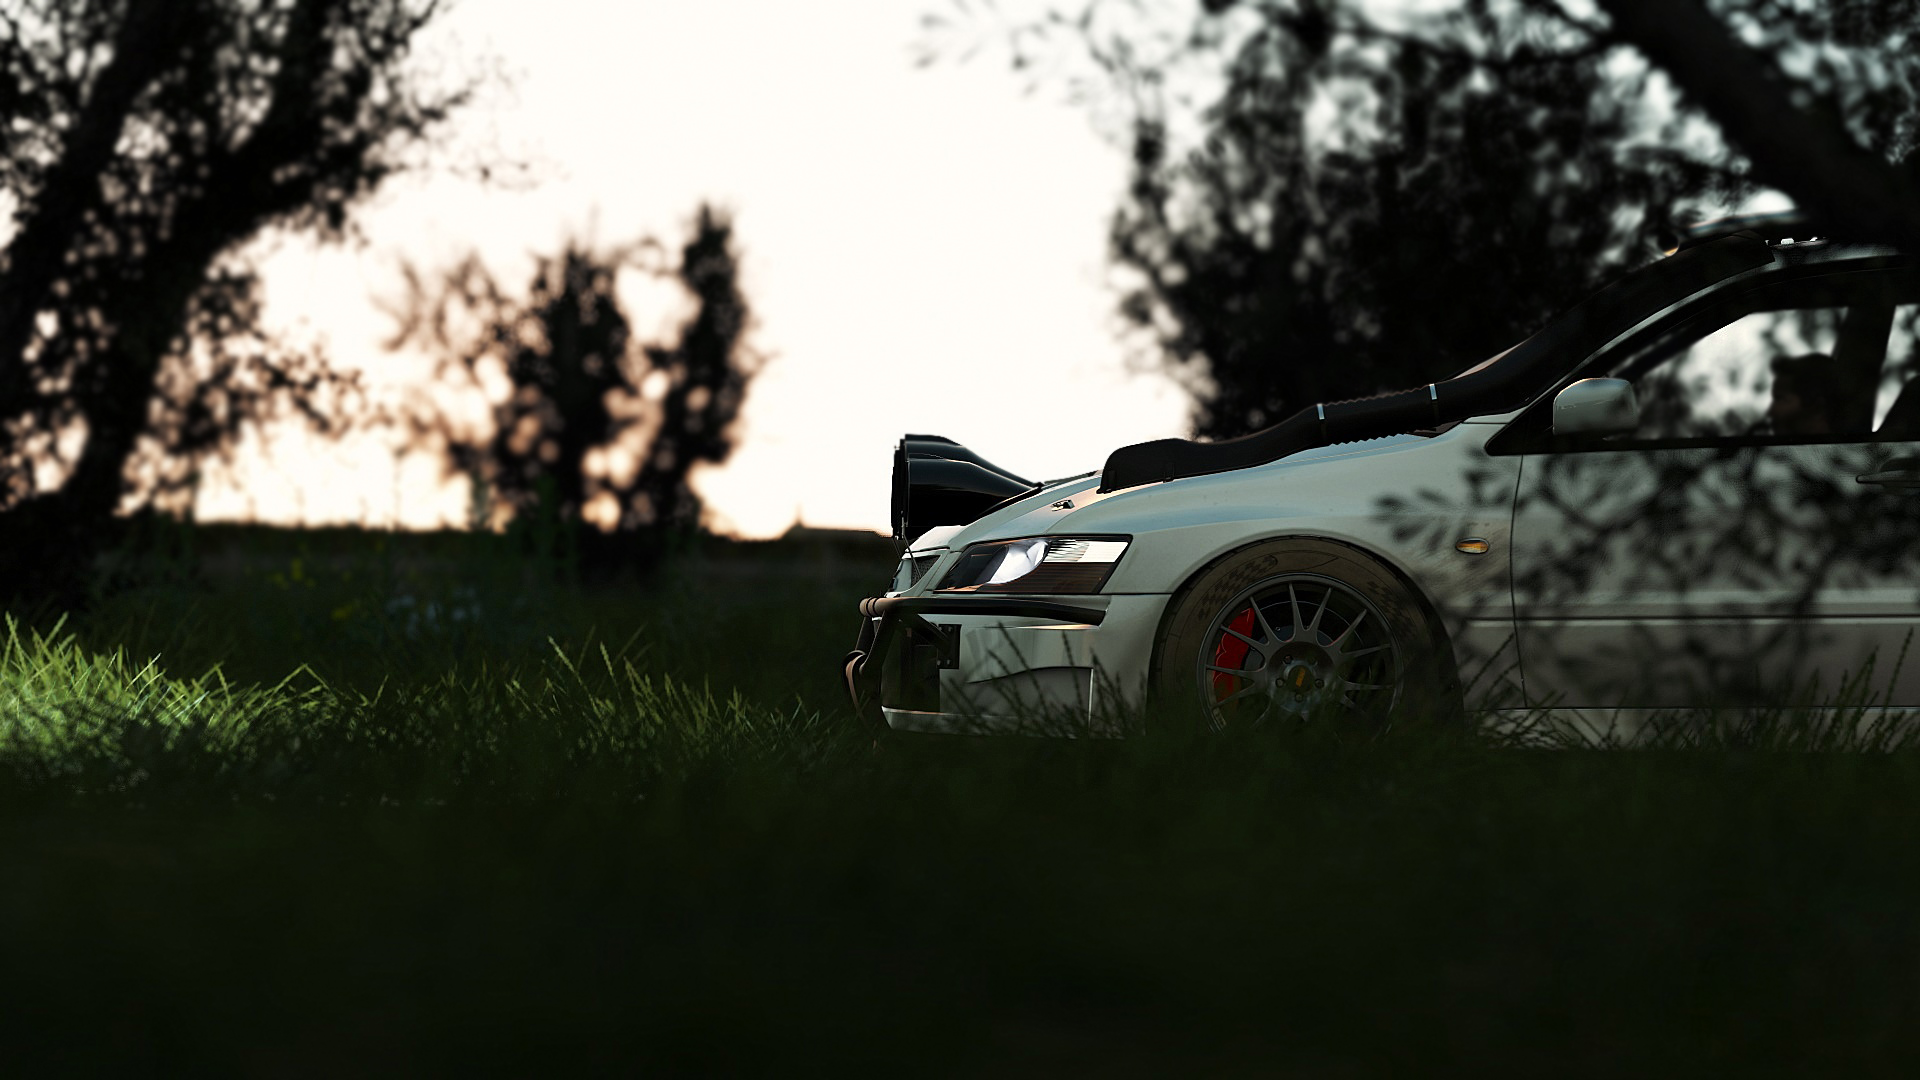
car, wheel, driving, vehicle, sports car, bumper, supercar, racing, land vehicle, auto racing, automobile make, automotive exterior, automotive design, rallying